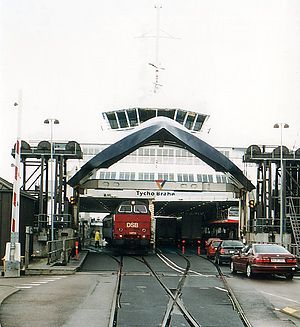
Jernbanefærge
Scandlines' M/F Tycho Brahe fungerede frem til 2000 som kombineret bil- og jernbanefærge.
En jernbanefærge er en færge designet til at overføre jernbanevogne og derved at forbinde to eller flere jernbaner på landjorden.